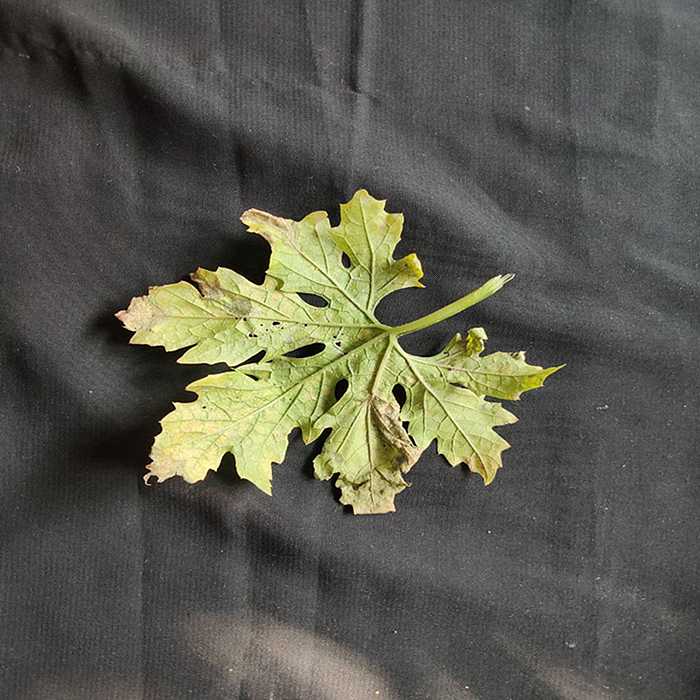
Plant: Bitter Gourd
Label: Fusarium wilt